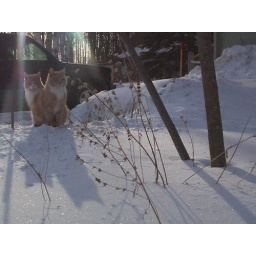
this is scooter and butterball sitting under the bird feeder in bliss